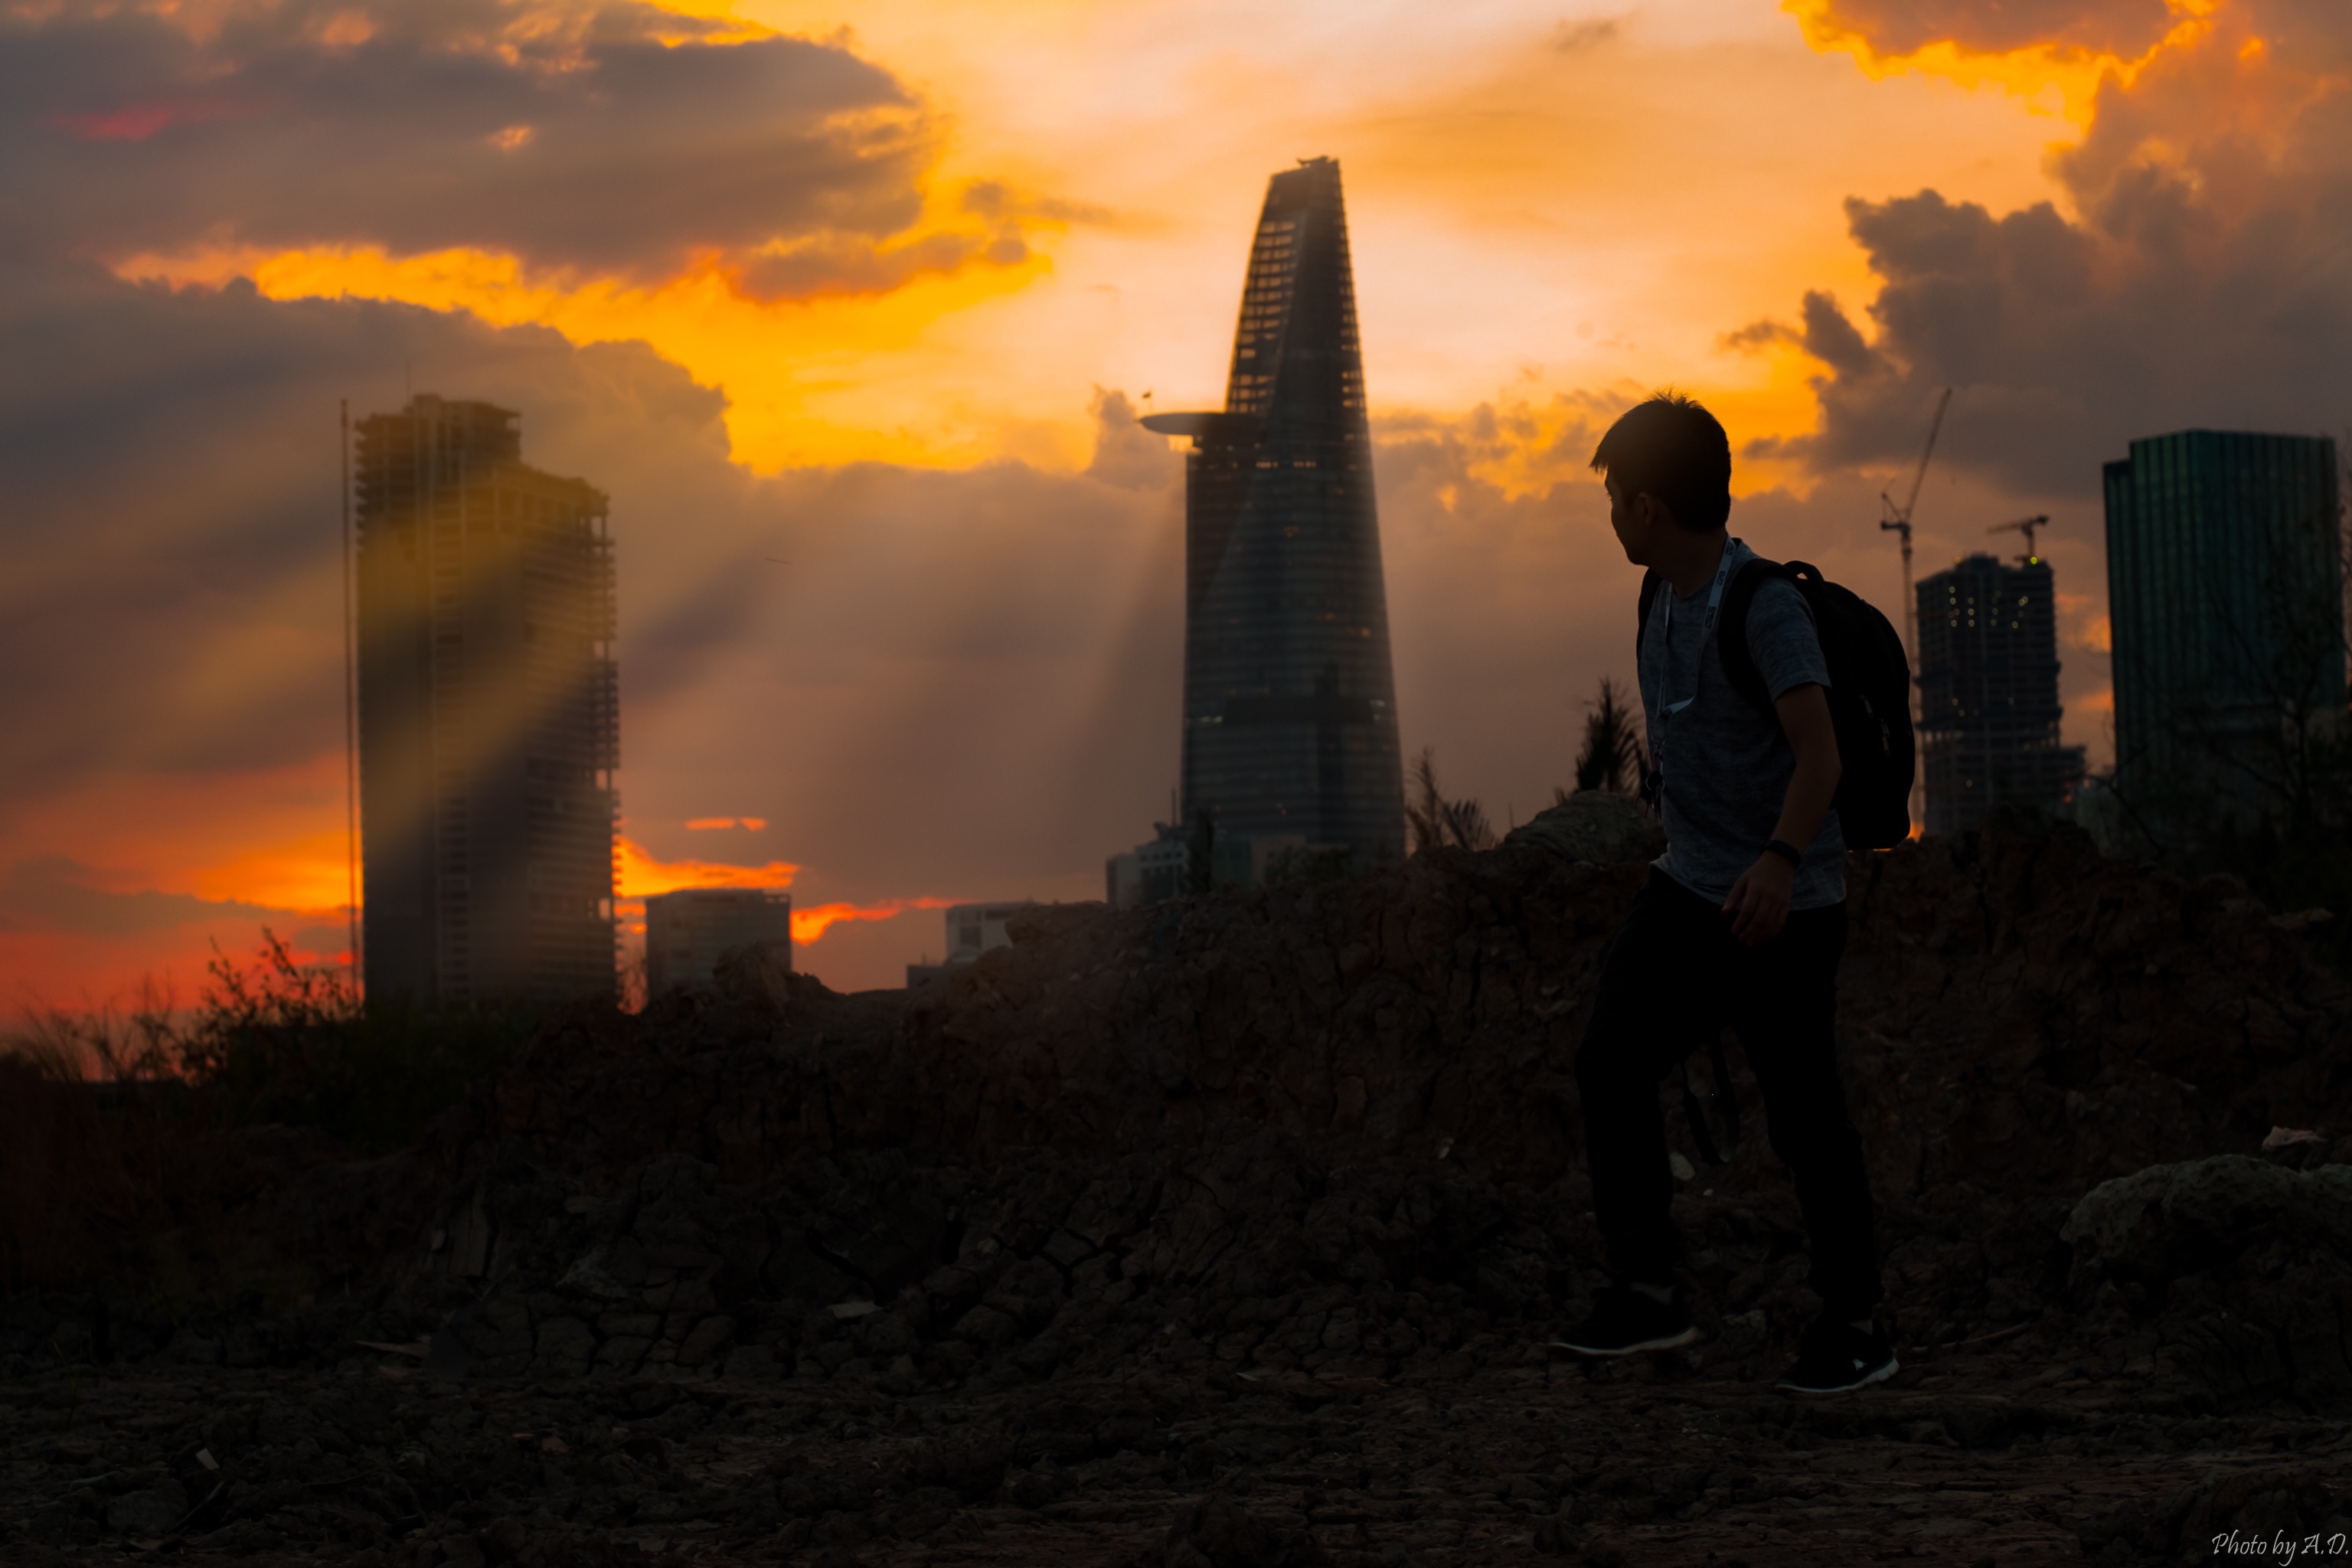
horizon, cloud, sun, sunrise, sunset, skyline, sunlight, morning, dawn, dusk, evening, darkness, atmospheric phenomenon